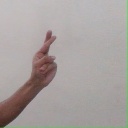
अक्षर: र